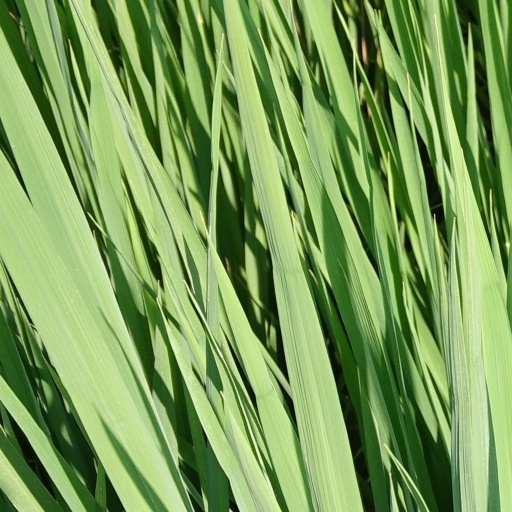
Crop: rice